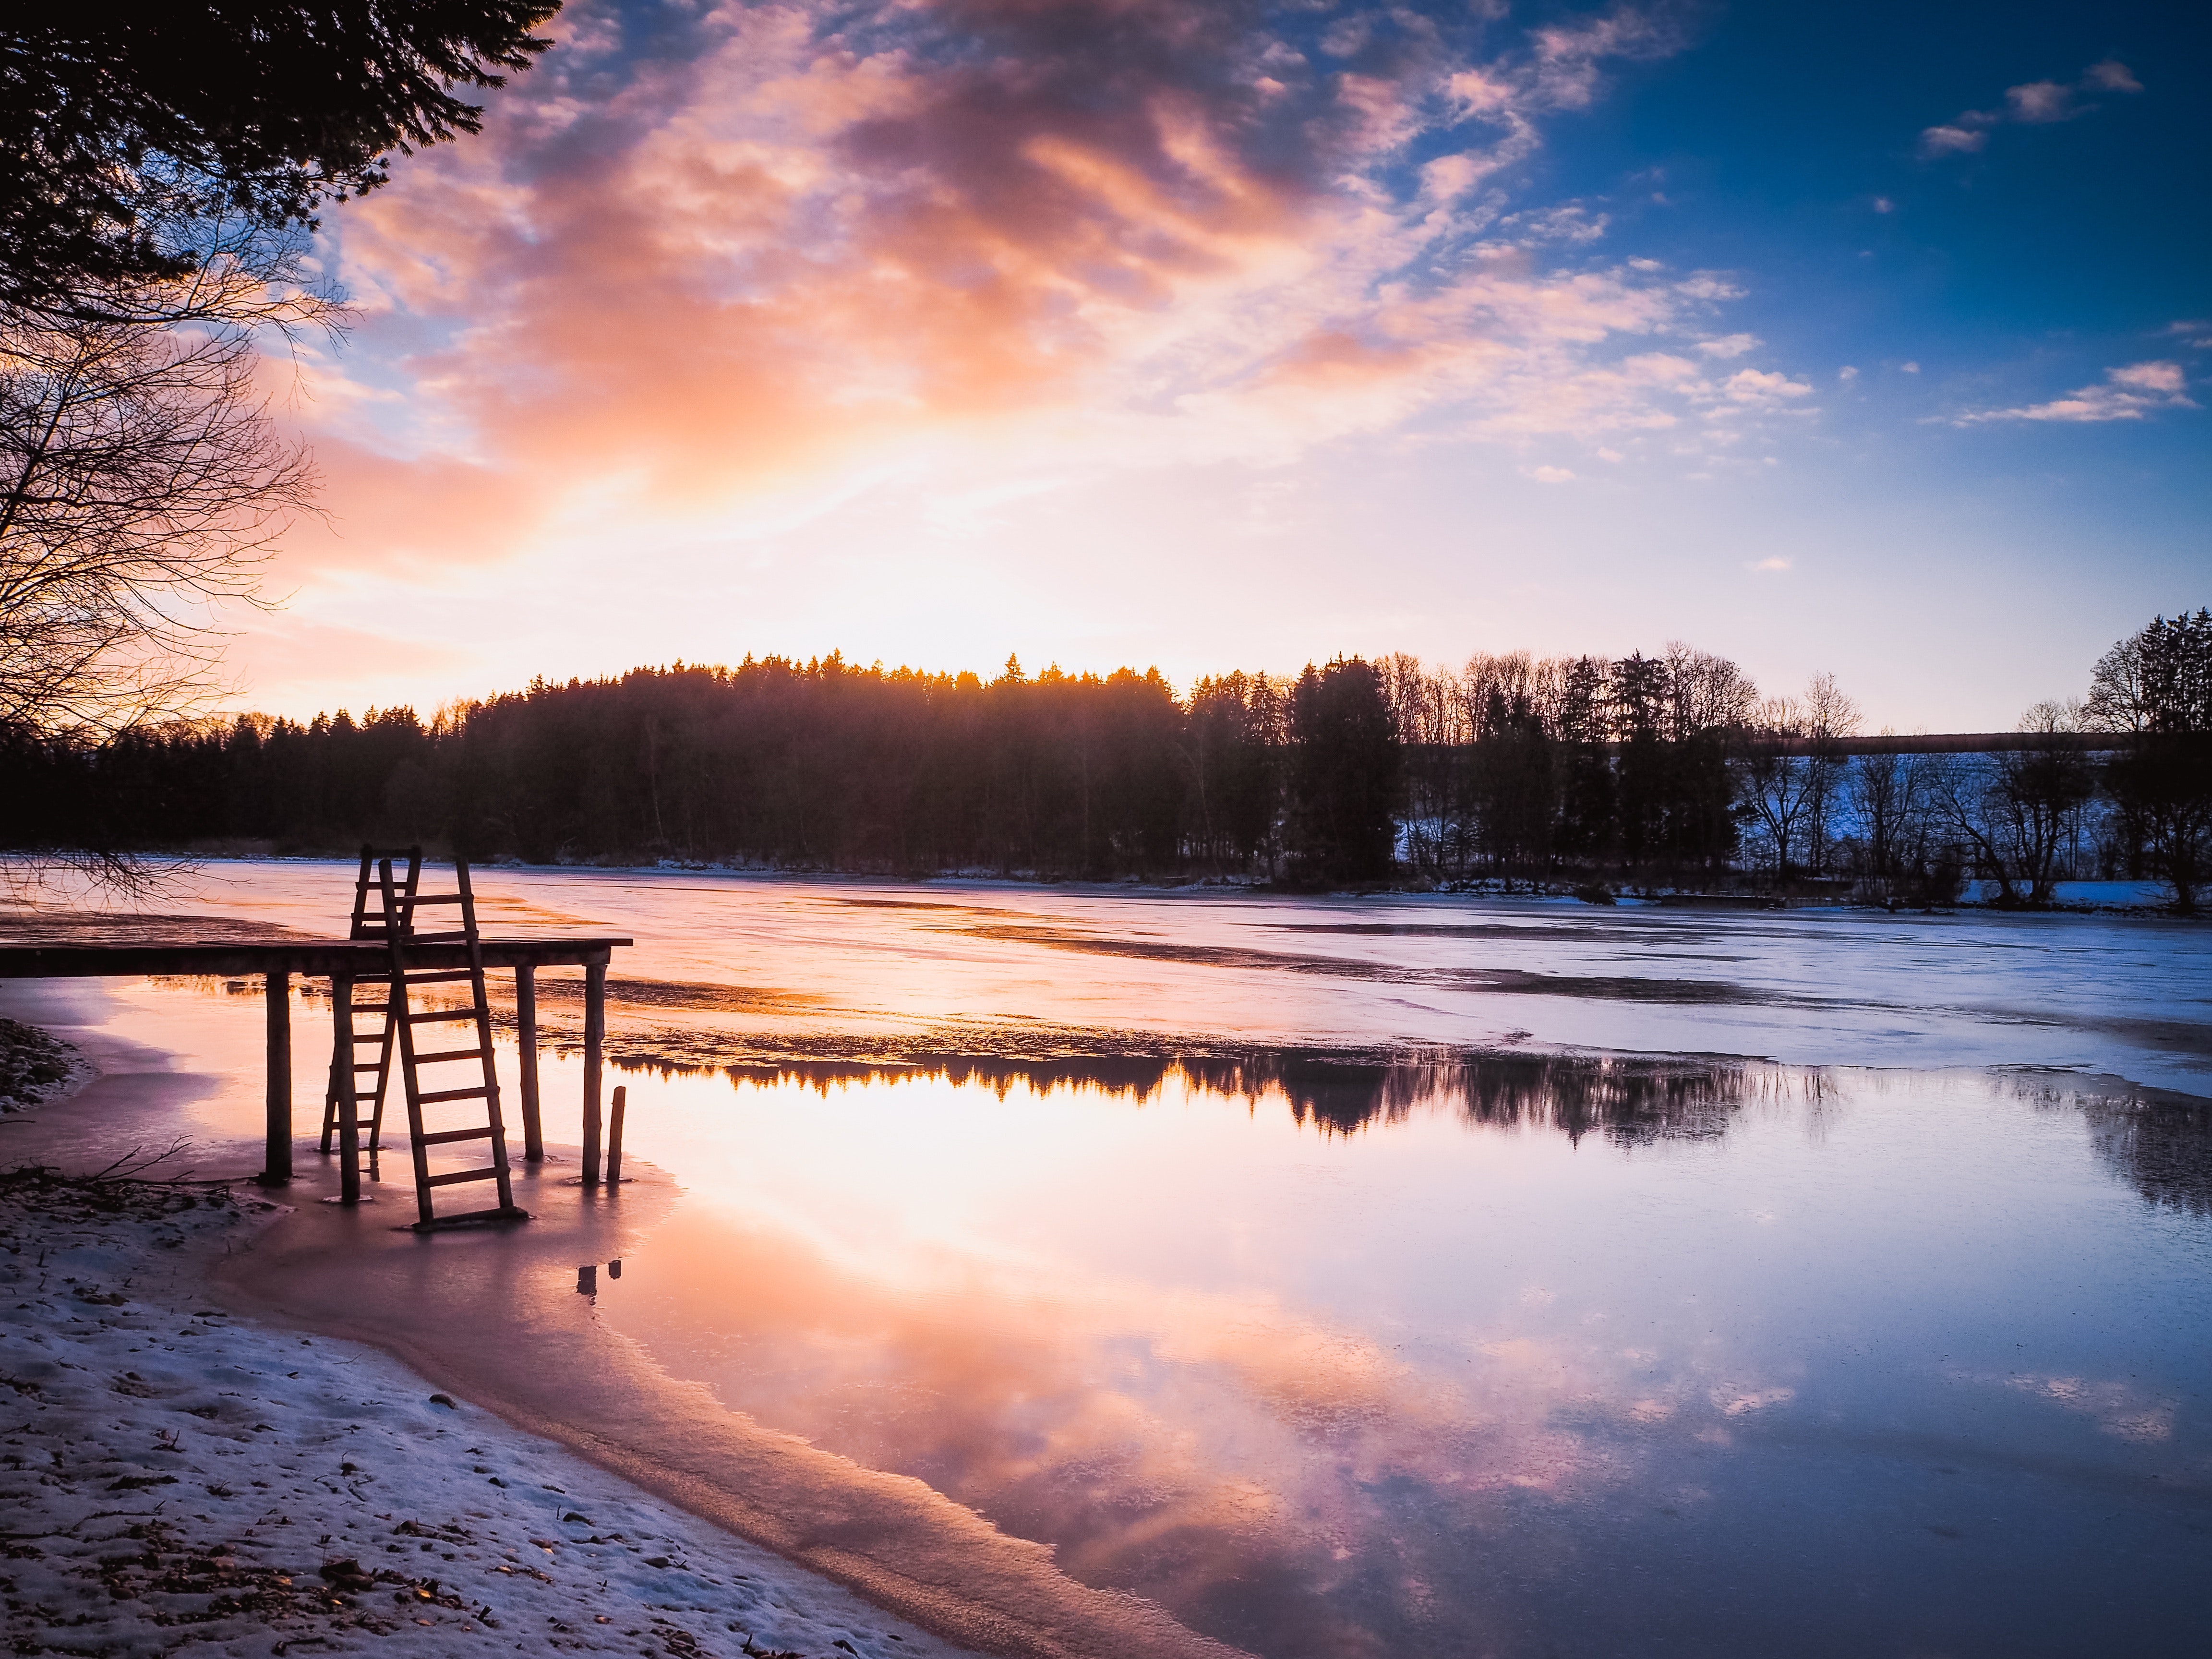
sky, nature, reflection, natural landscape, winter, cloud, water, snow, atmospheric phenomenon, freezing, tree, sunset, morning, evening, light, atmosphere, lake, sunlight, sunrise, river, landscape, horizon, night, pond, dusk, meteorological phenomenon, ice, dawn, bank, mountain, sun